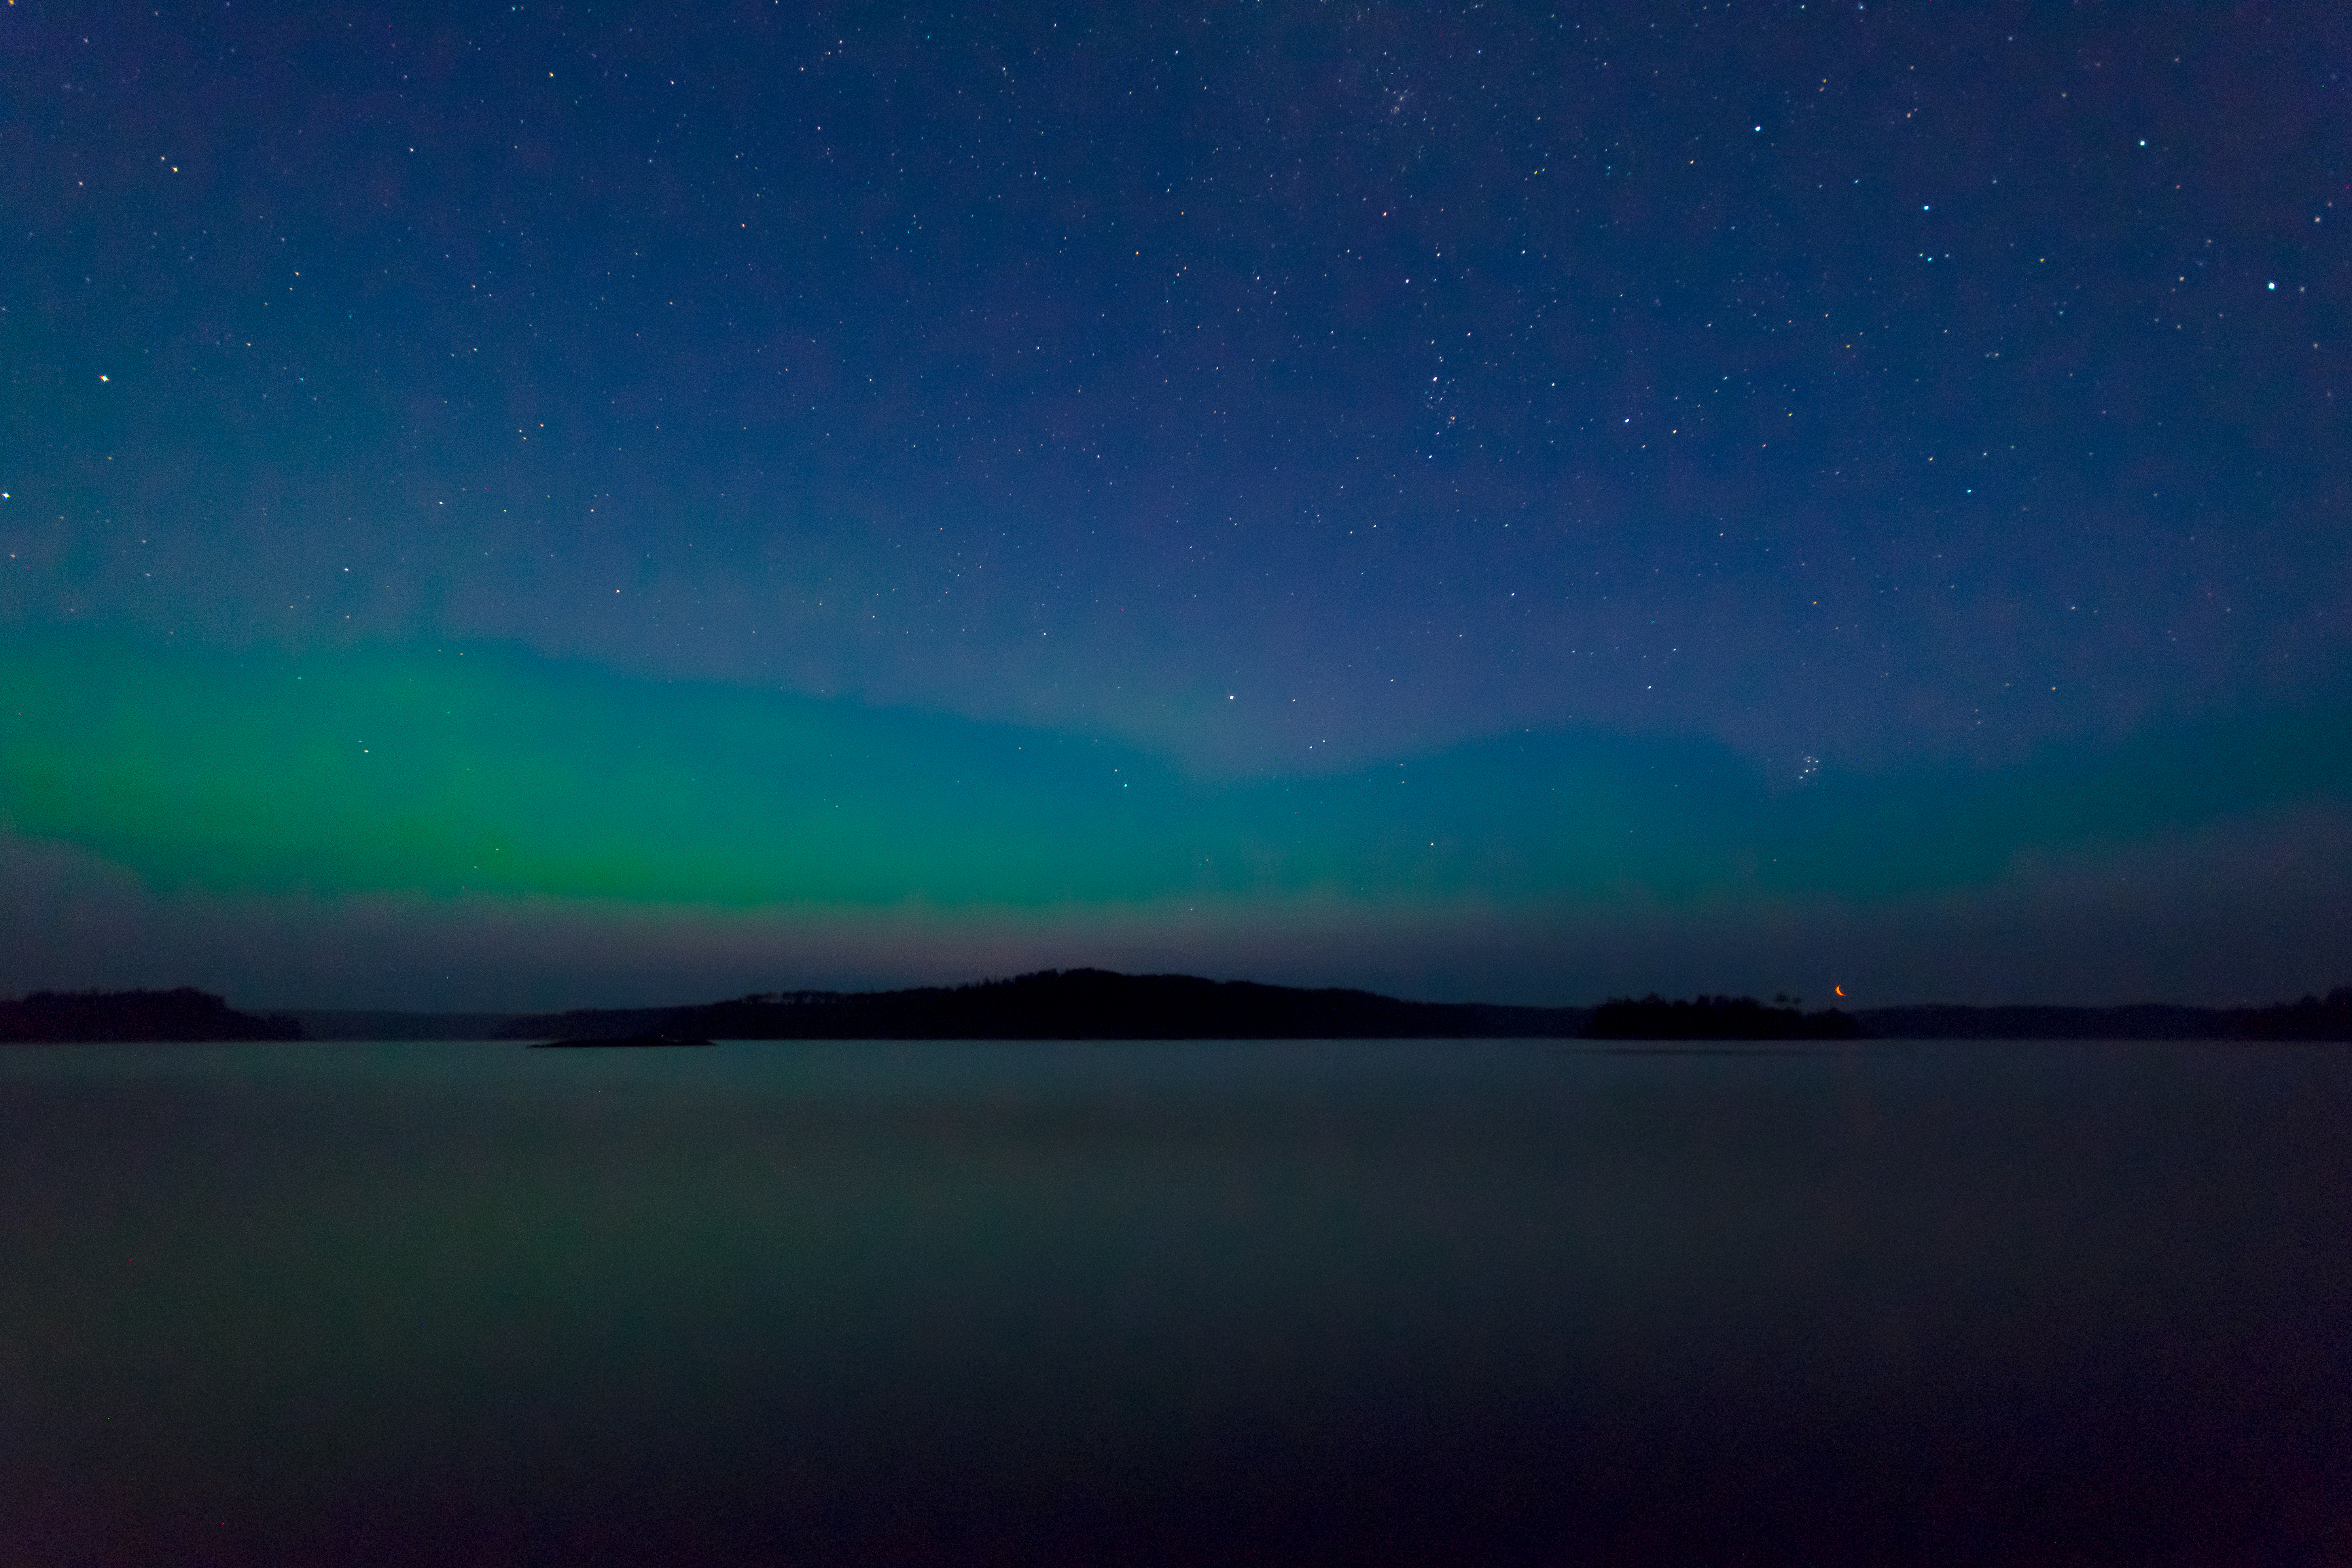
water, nature, sky, night, lake, atmosphere, blue, aurora